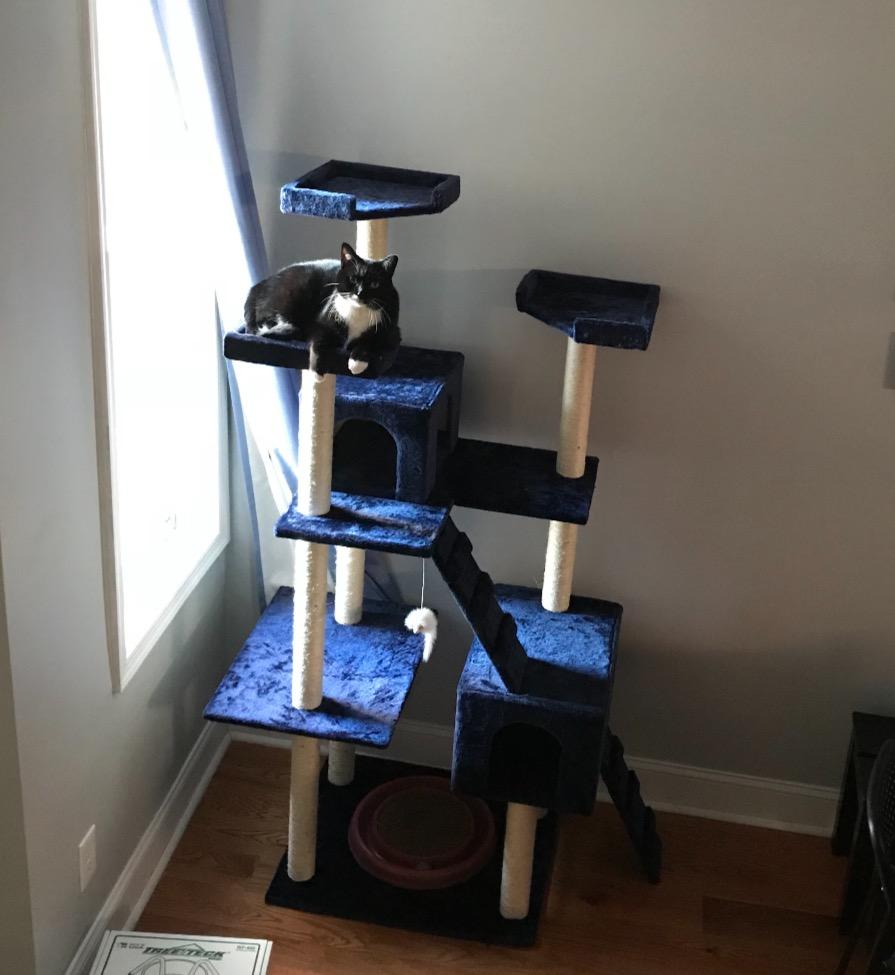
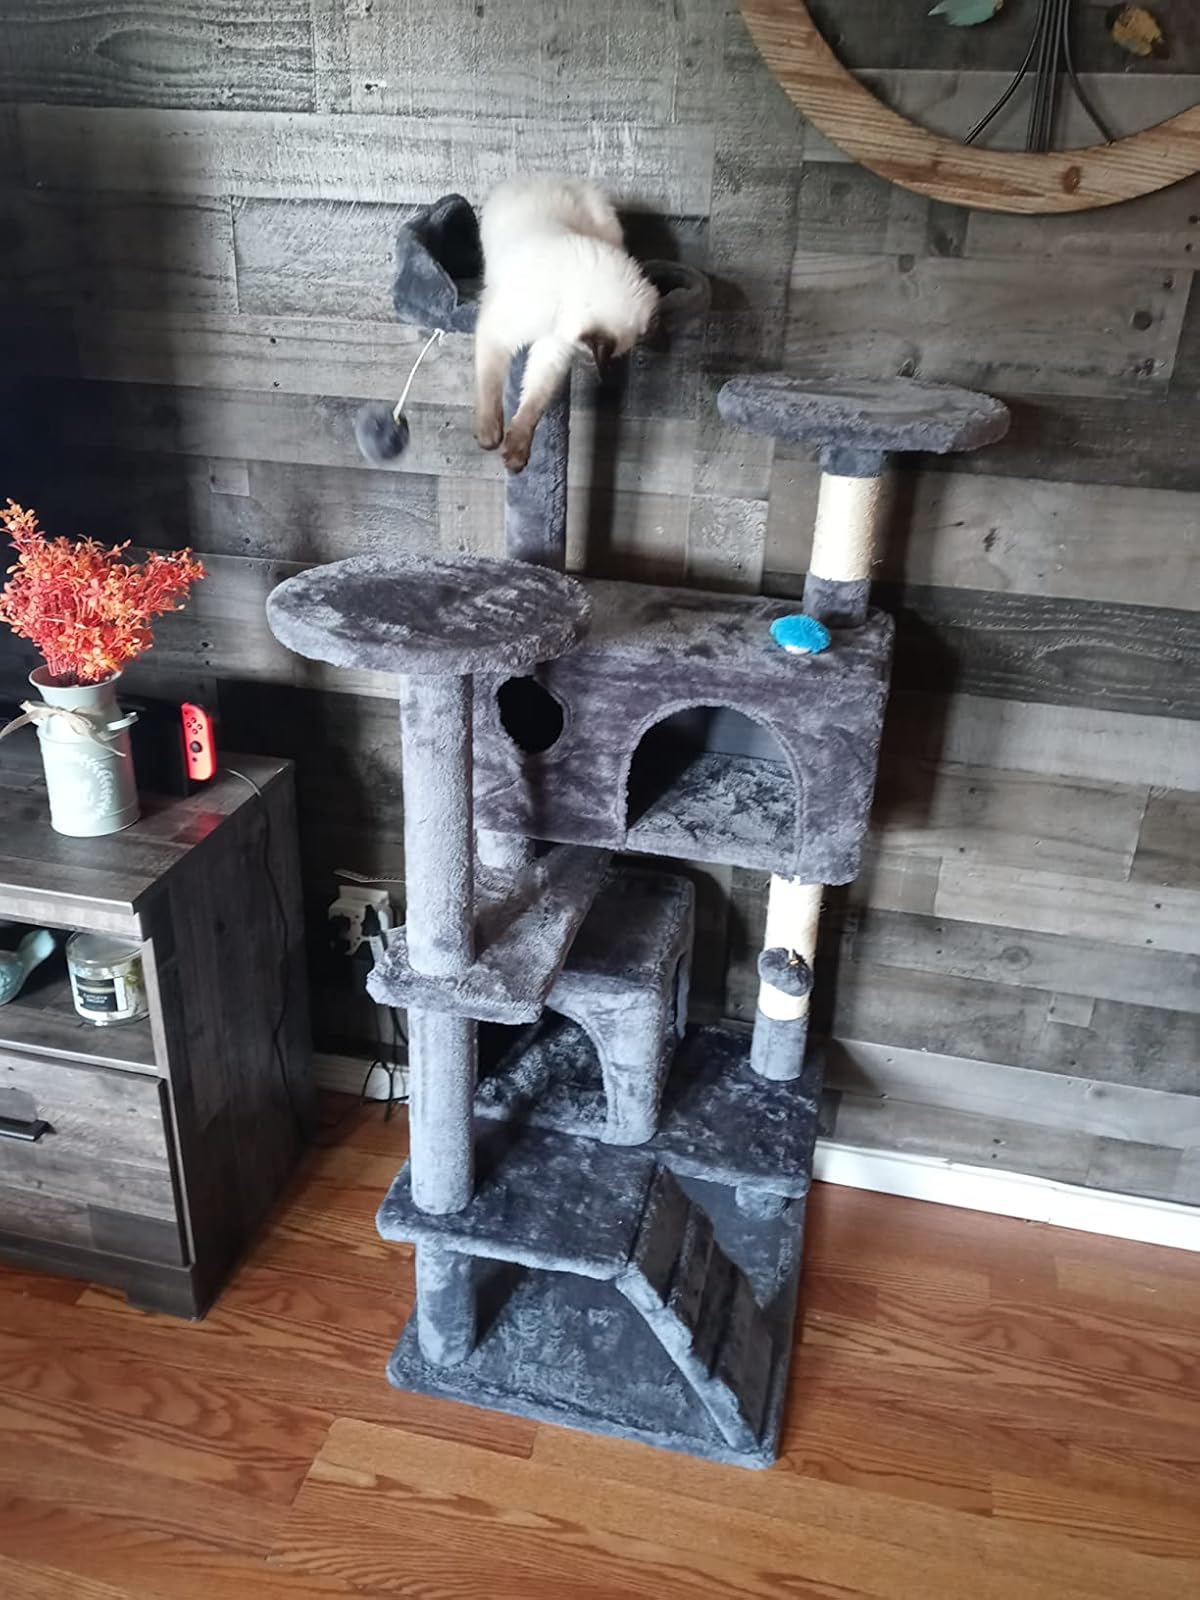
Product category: items_cat tree
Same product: no